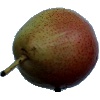
Label: pear_forelle